Louis Auchincloss

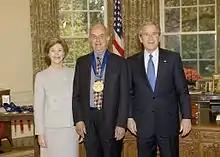
Auchincloss receiving the National Medal of Arts from President Bush (2005)

Louis Stanton Auchincloss (September 27, 1917 – January 26, 2010) was an American lawyer, novelist, historian, and essayist. He is best known as a novelist who parlayed his experiences into books exploring the experiences and psychology of American polite society and old money. His dry, ironic works of fiction continue the tradition of Henry James and Edith Wharton. He wrote his novels initially under the name Andrew Lee, the name of an ancestor who cursed any descendant who drank or smoked.